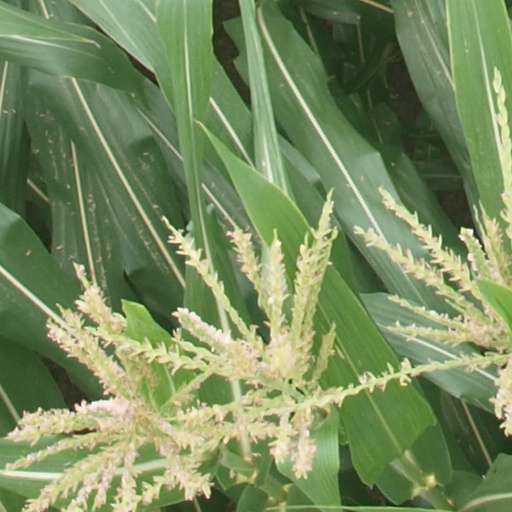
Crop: maize; corn